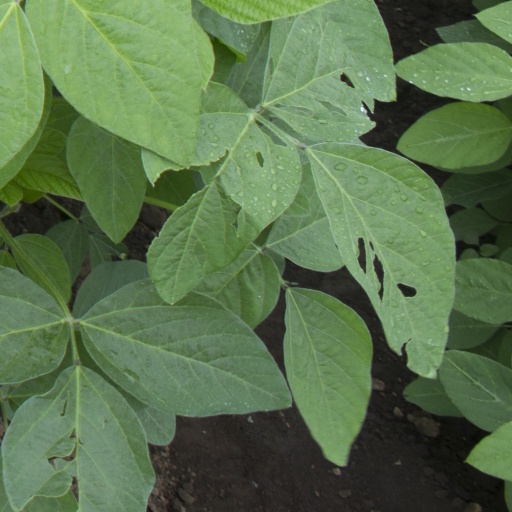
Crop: soybean